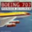
Label: airplane